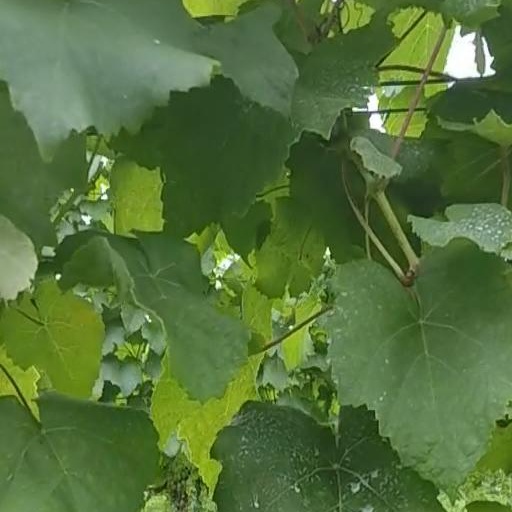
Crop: grape